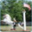
Label: horse